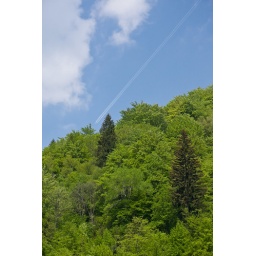
Plane trail over green mountain forest